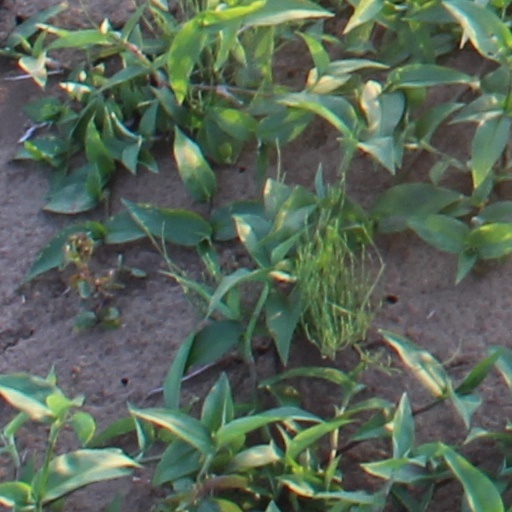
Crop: wheat